The Millionaire (TV series)

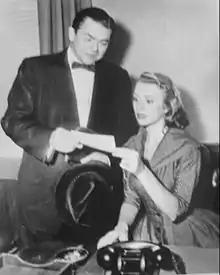
Michael Anthony (Marvin Miller) hands check to Betty Perkins (Inger Stevens) in a 1956 episode

The Millionaire is an American anthology series that aired on CBS from 1955 to 1960. It was originally sponsored by Colgate-Palmolive. The series, produced by Don Fedderson and Fred Henry, explored the ways that sudden and unexpected wealth changed life, for better or for worse. It told the stories of people who were given one million dollars ($ in dollars) from a benefactor who insisted they must never know his identity, with one exception.